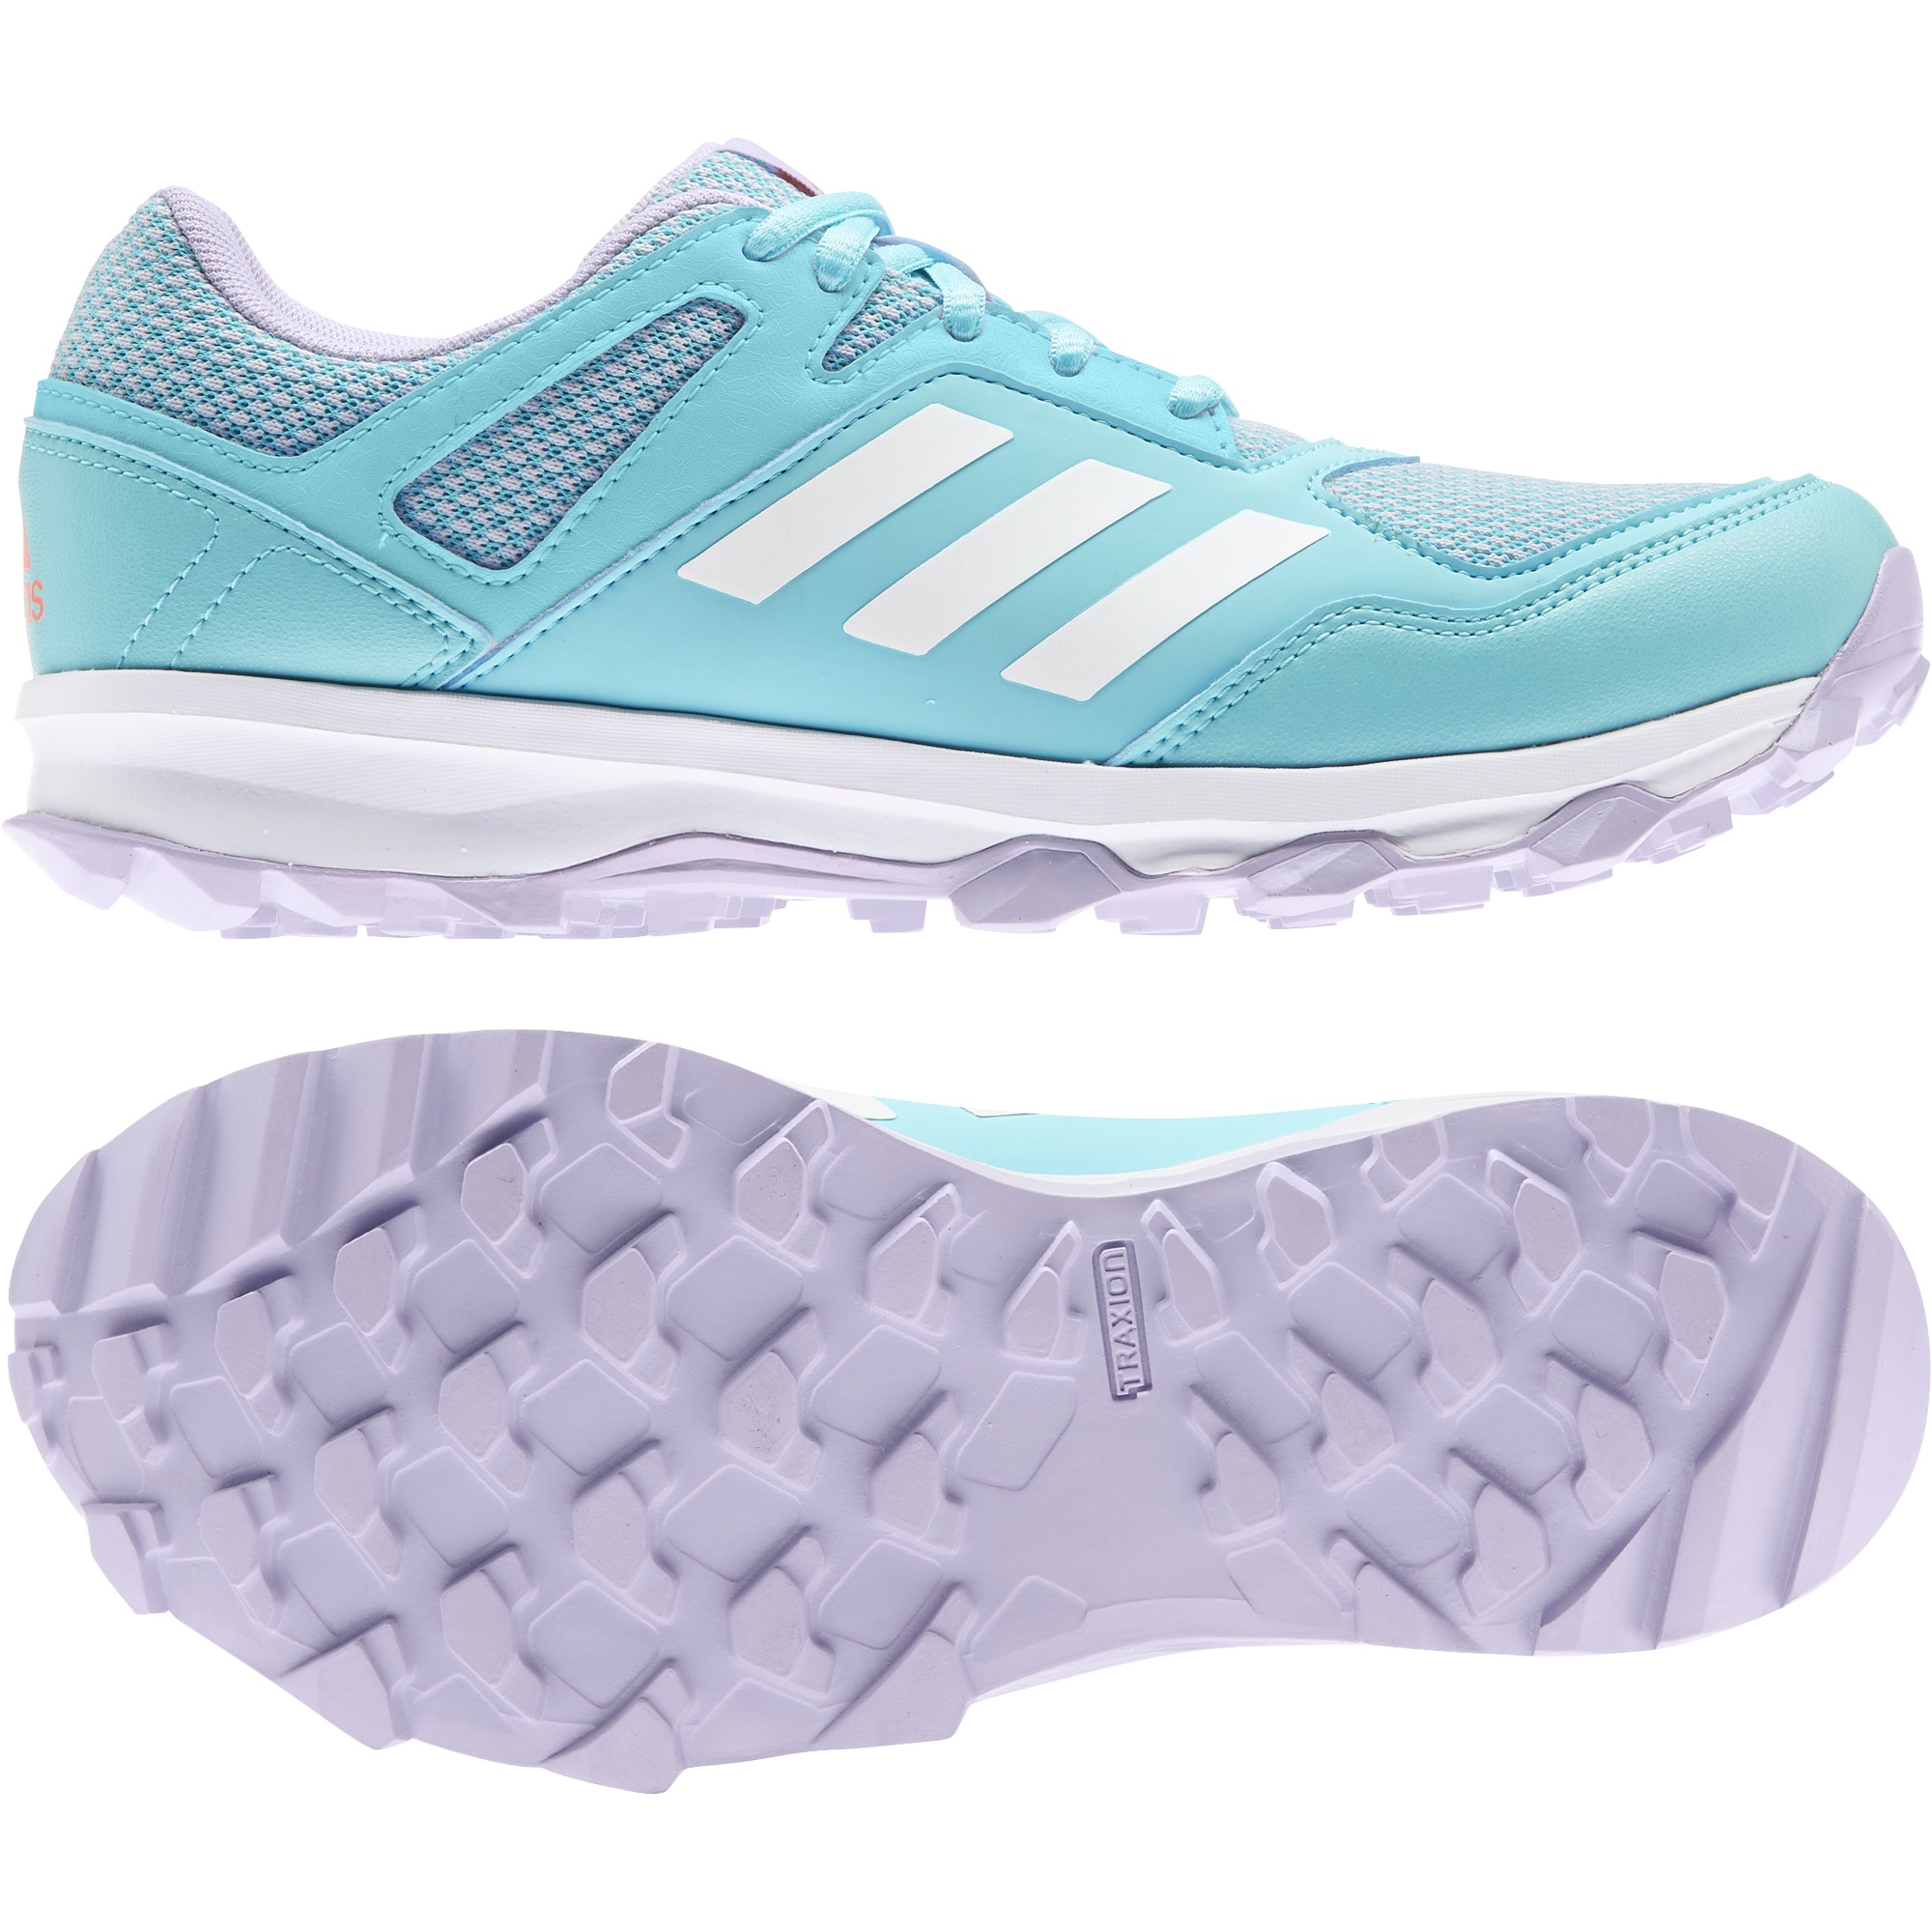
ADIDAS FABELA RISE HOCKEY SHOES - SENIOR
Dominate every game in these women's field hockey shoes. Designed with a breathable mesh upper covered by a network of synthetic overlays to help guard against water ingress and impacts, so you stay cool, comfortable and confident on the pitch. The lugged rubber outsole provides game-changing traction as you take charge of the pitch. Put a quick goal on the scoreboard in these women's hockey shoes. Foil-covered layers help keep feet dry, while lugs on the moulded rubber outsole provide optimal grip as you dribble, pass and shoot. Breathable shoes built for maximum grip on the pitch. Features: 2-tone mesh upper - delivers breathability and allows the foot to flex comfortably The 2-tone-design creates a knit-like appeal Lightweight EVA midsole - cushioning and flexibility for long lasting comfort Impact Protection Zones Foil-covered synthetic layers deliver additional protection against water as well as impacts from the ball Air mesh upper for breathability Synthetic overlays for added protection and support EVA midsole for long-term, lightweight cushioning TRAXION™ outsole for maximum grip in all directions Recycled materials base
Brand: Adidas
Category: Sporting Goods > Athletics > Field Hockey & Lacrosse > Field Hockey & Lacrosse Shoes